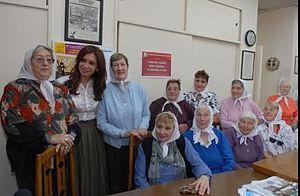
Cristina Fernández de Kirchner — appelée Cristina Fernández dans les pays hispanophones, ou parfois Cristina Kirchner —, née Cristina Elisabet Fernández le 19 février 1953 à La Plata, est une femme d'État argentine. Elle est présidente de la Nation de 2007 à 2015 et vice-présidente depuis 2019.
Les Mères de la place de Mai est une association des mères argentines dont les enfants ont « disparu », assassinés pendant la « guerre sale » livrée en particulier par la dictature militaire. Leur nom provient de la place de Mai, en face de la Casa Rosada du gouvernement à Buenos Aires, où elles effectuent des rondes hebdomadaires depuis le 30 avril 1977.